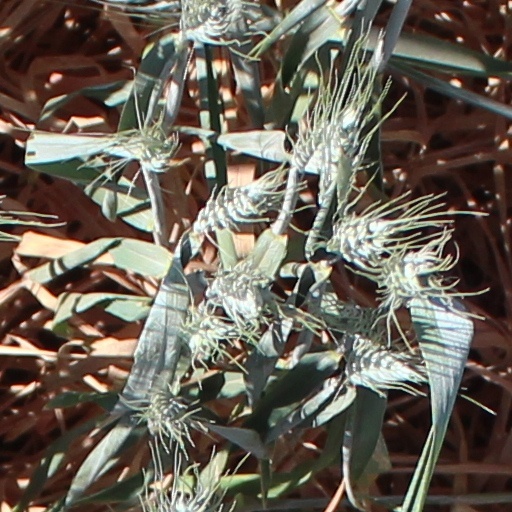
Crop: wheat